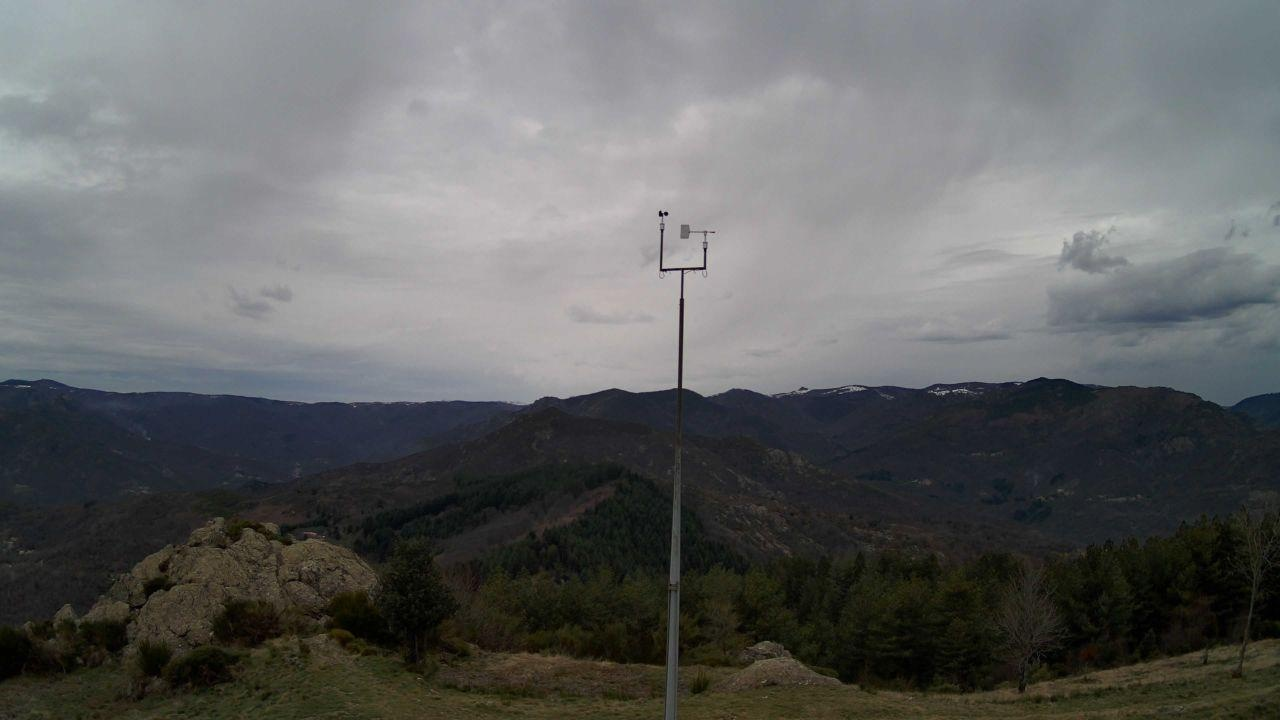
Fire: no
Smoke: yes